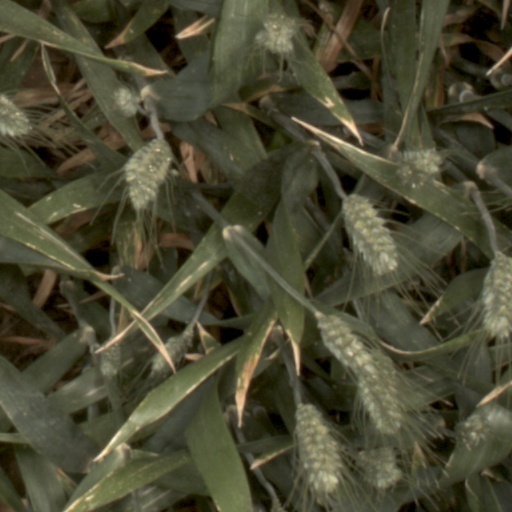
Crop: wheat